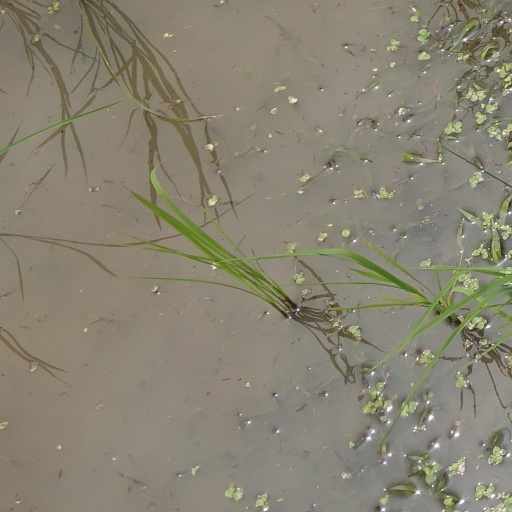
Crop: rice